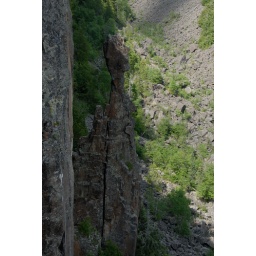
A separate rasing rock resembles a person head (unfortunately in a shadow).